Cañas River (Ponce, Puerto Rico)

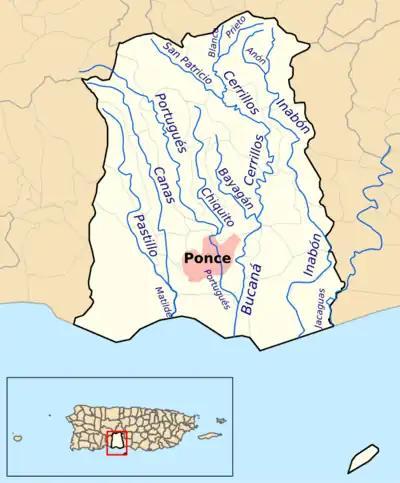
Map showing the location of Río Cañas among the other rivers in the municipality. The area in pink represents the urban zone of the city

Cañas River, also known as Río Cañas (English: Canas River), is a river in the municipality of Ponce, Puerto Rico. It is also known as Río Magueyes in the area where it flows through Barrio Magueyes, also in the municipality of Ponce. This river is one of the 14 rivers in the municipality.